Calvary Episcopal Church (Cincinnati)

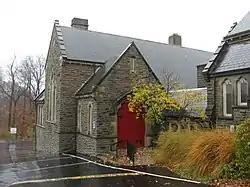
Main entrance to Hannaford Hall

The Calvary Episcopal Church is located at 3766 Clifton Avenue, in the Clifton. It is part of the Clifton Avenue Historic District. Its Sunday School is a historic building listed in the National Register on March 3, 1980.